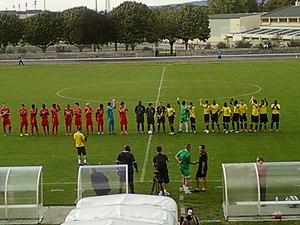
Présentation des équipes lors du match AS Poissy - Valenciennes B du 10 septembre 2011 au stade Léo-Lagrange.
Le Valenciennes Football Club, surnommé VA ou VAFC en référence à la vieille entente sportive entre Valenciennes et la ville voisine d'Anzin au sein de l'Union Sportive de Valenciennes-Anzin, est un club de football français fondé en 1913 à Valenciennes et actuellement dirigé par Eddy Zdziech depuis le 29 août 2014. L'équipe première évolue en Ligue 2 depuis la saison 2014-2015 et est actuellement entraînée par le technicien Olivier Guégan depuis juin 2019.
L'Amicale Sportive de Poissy, plus connu sous le nom de l'AS Poissy est un club de football français situé à Poissy en région parisienne et fondé en 1904. L'ASP évolue en 2018-2019 en National 2. Le club a évolué lors d'une saison en Ligue 2. Il fait partie des principaux clubs de la région parisienne.